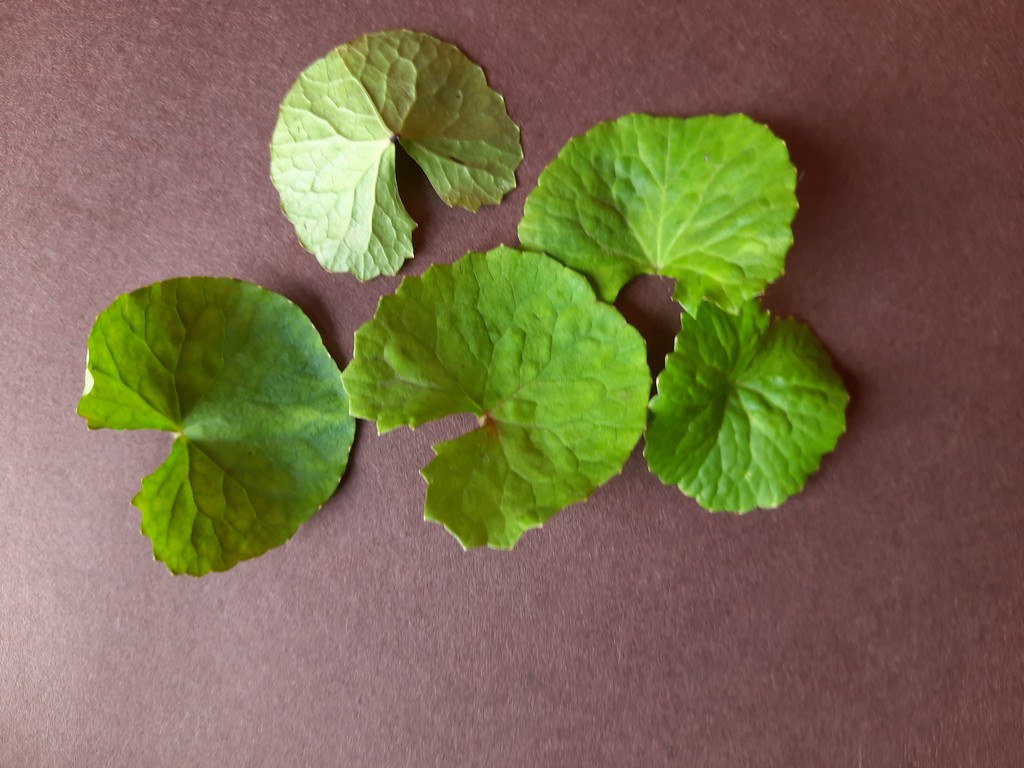
Label: Healthy